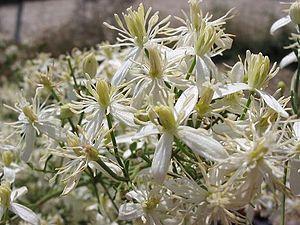
Clématite flammette (Clematis flammula), photo de Alberto Salguero Quiles (P40p) sur enciclopedia libre, frwiki, fr:Utilisateur:Jeffdelonge, GFDL Polski: Powojnik południowy (Clematis flammula). Zdjęcie wykonane w lipcu we wschodniej części Hiszpanii (Walencja) przez Alberto Salguero Quilesa (P40p). Na frwiki przesłany przez fr:Utilisateur:Jeffdelonge. Udostępniony na licencji GFDL.
La Clématite flammette est une plante ligneuse grimpante de la famille des Renonculacées, originaire d'Europe méridionale. Elle est aussi connue sous les noms de Clématite odorante ou de Clématite brûlante.